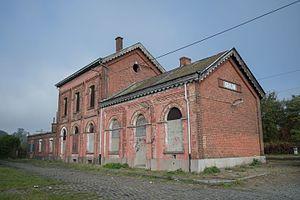
Gare de Ghlin
Les gares de plan type 1881 sont un type de gare de petite ou moyenne importance, construit sur tout le territoire de Belgique entre 1881 et la fin des années 1890. L’objectif de ce plan rationnel était de disposer, à moindre frais, de bâtiments de gares d’aspect et de disposition homogènes, simples à construire et adaptables aux besoins de la localité qu’ils desservaient. 84 de ces gares ont été construites et beaucoup d’entre-elles furent édifiées en remplacement de gares plus anciennes, souvent héritées des compagnies privées reprises par l’État.
La gare de Ghlin est une gare ferroviaire belge de la ligne 96, de Bruxelles-Midi à Quévy, située à Ghlin section de la ville de Mons dans la province de Hainaut en région wallonne.